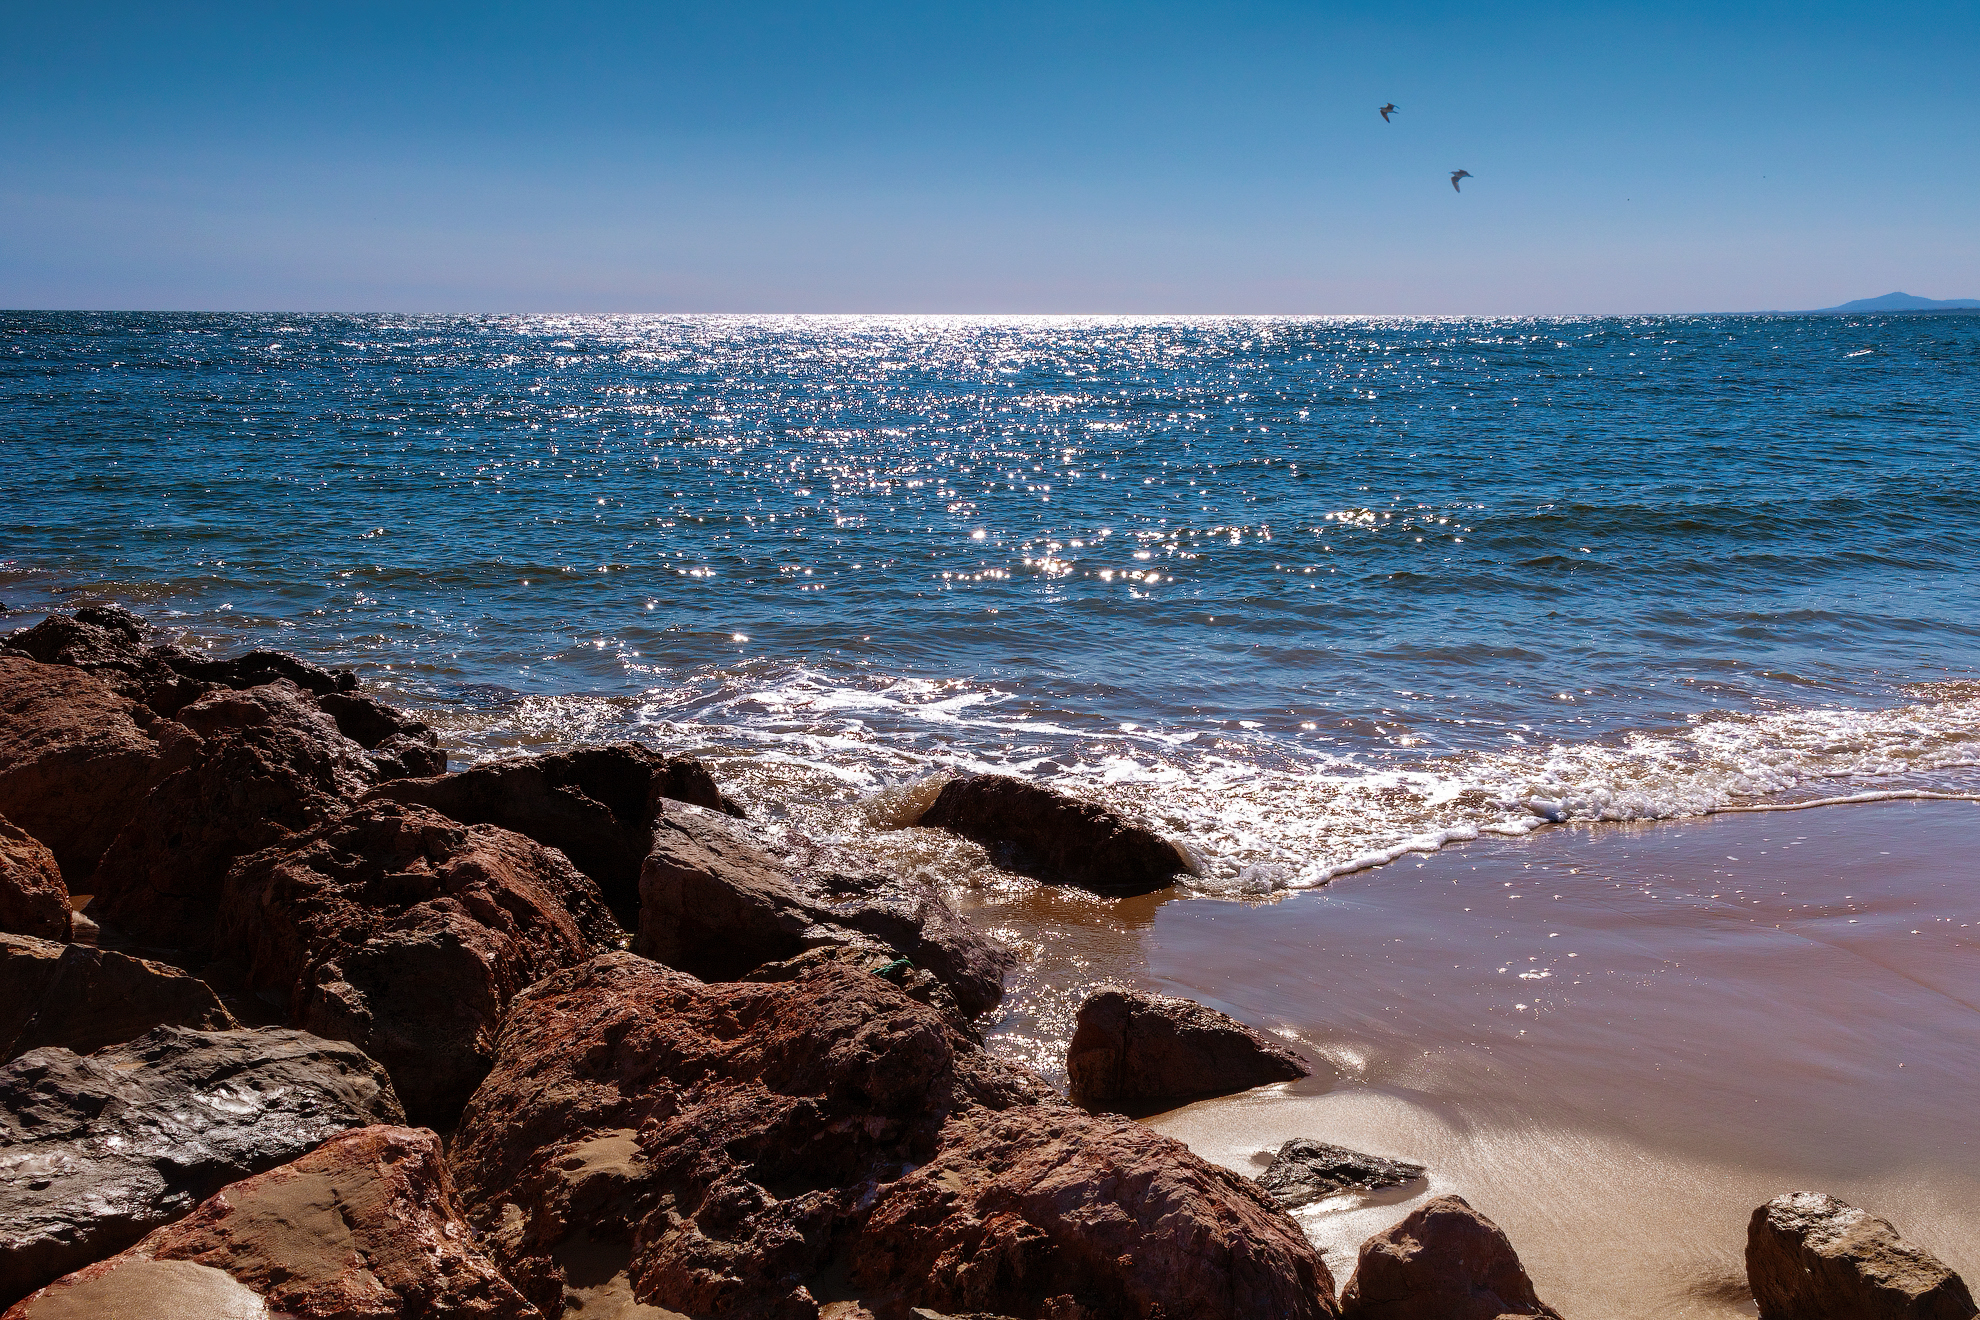
sea, body of water, beach, shore, ocean, wave, sky, coast, water, horizon, wind wave, rock, natural environment, coastal and oceanic landforms, azure, sand, vacation, cloud, summer, bay, landscape, sunlight, tropics, tide, tourism, headland